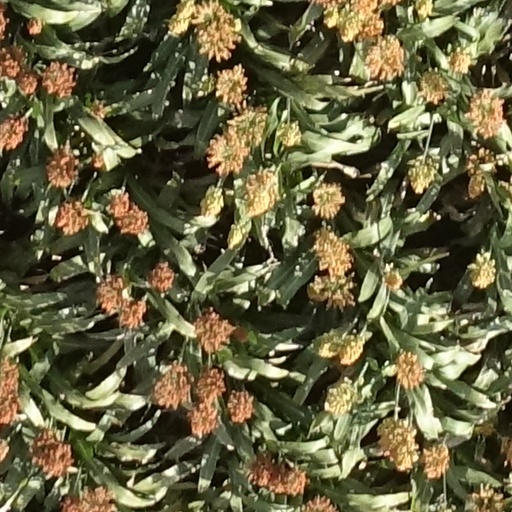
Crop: sorghum